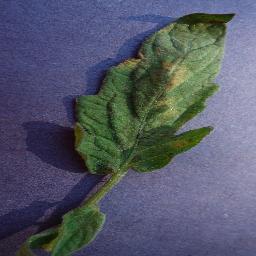
Label: Tomato___Leaf_Mold